Jacob Adler

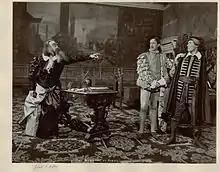
A photograph of Adler as Shylock in a late 19th century performance of Shakespeare's "Merchant of Venice".

Over the next decades, Adler would play in (or, in some cases, merely produce) numerous plays by Gordin, but also classics by Shakespeare, Schiller, Lessing; Eugène Scribe's "La Juive"; dramatizations of George du Maurier's "Trilby" and Alexandre Dumas, fils' "Camille"; and the works of modern playwrights such as Gorky, Ibsen, Shaw, Strindberg, Gerhart Hauptmann, Victor Hugo, Victorien Sardou, and Leonid Andreyev. Frequently the works of the great contemporary playwrights—even Shaw, who was writing in English—would be staged in New York in Yiddish years, even decades, before they were ever staged there in English.